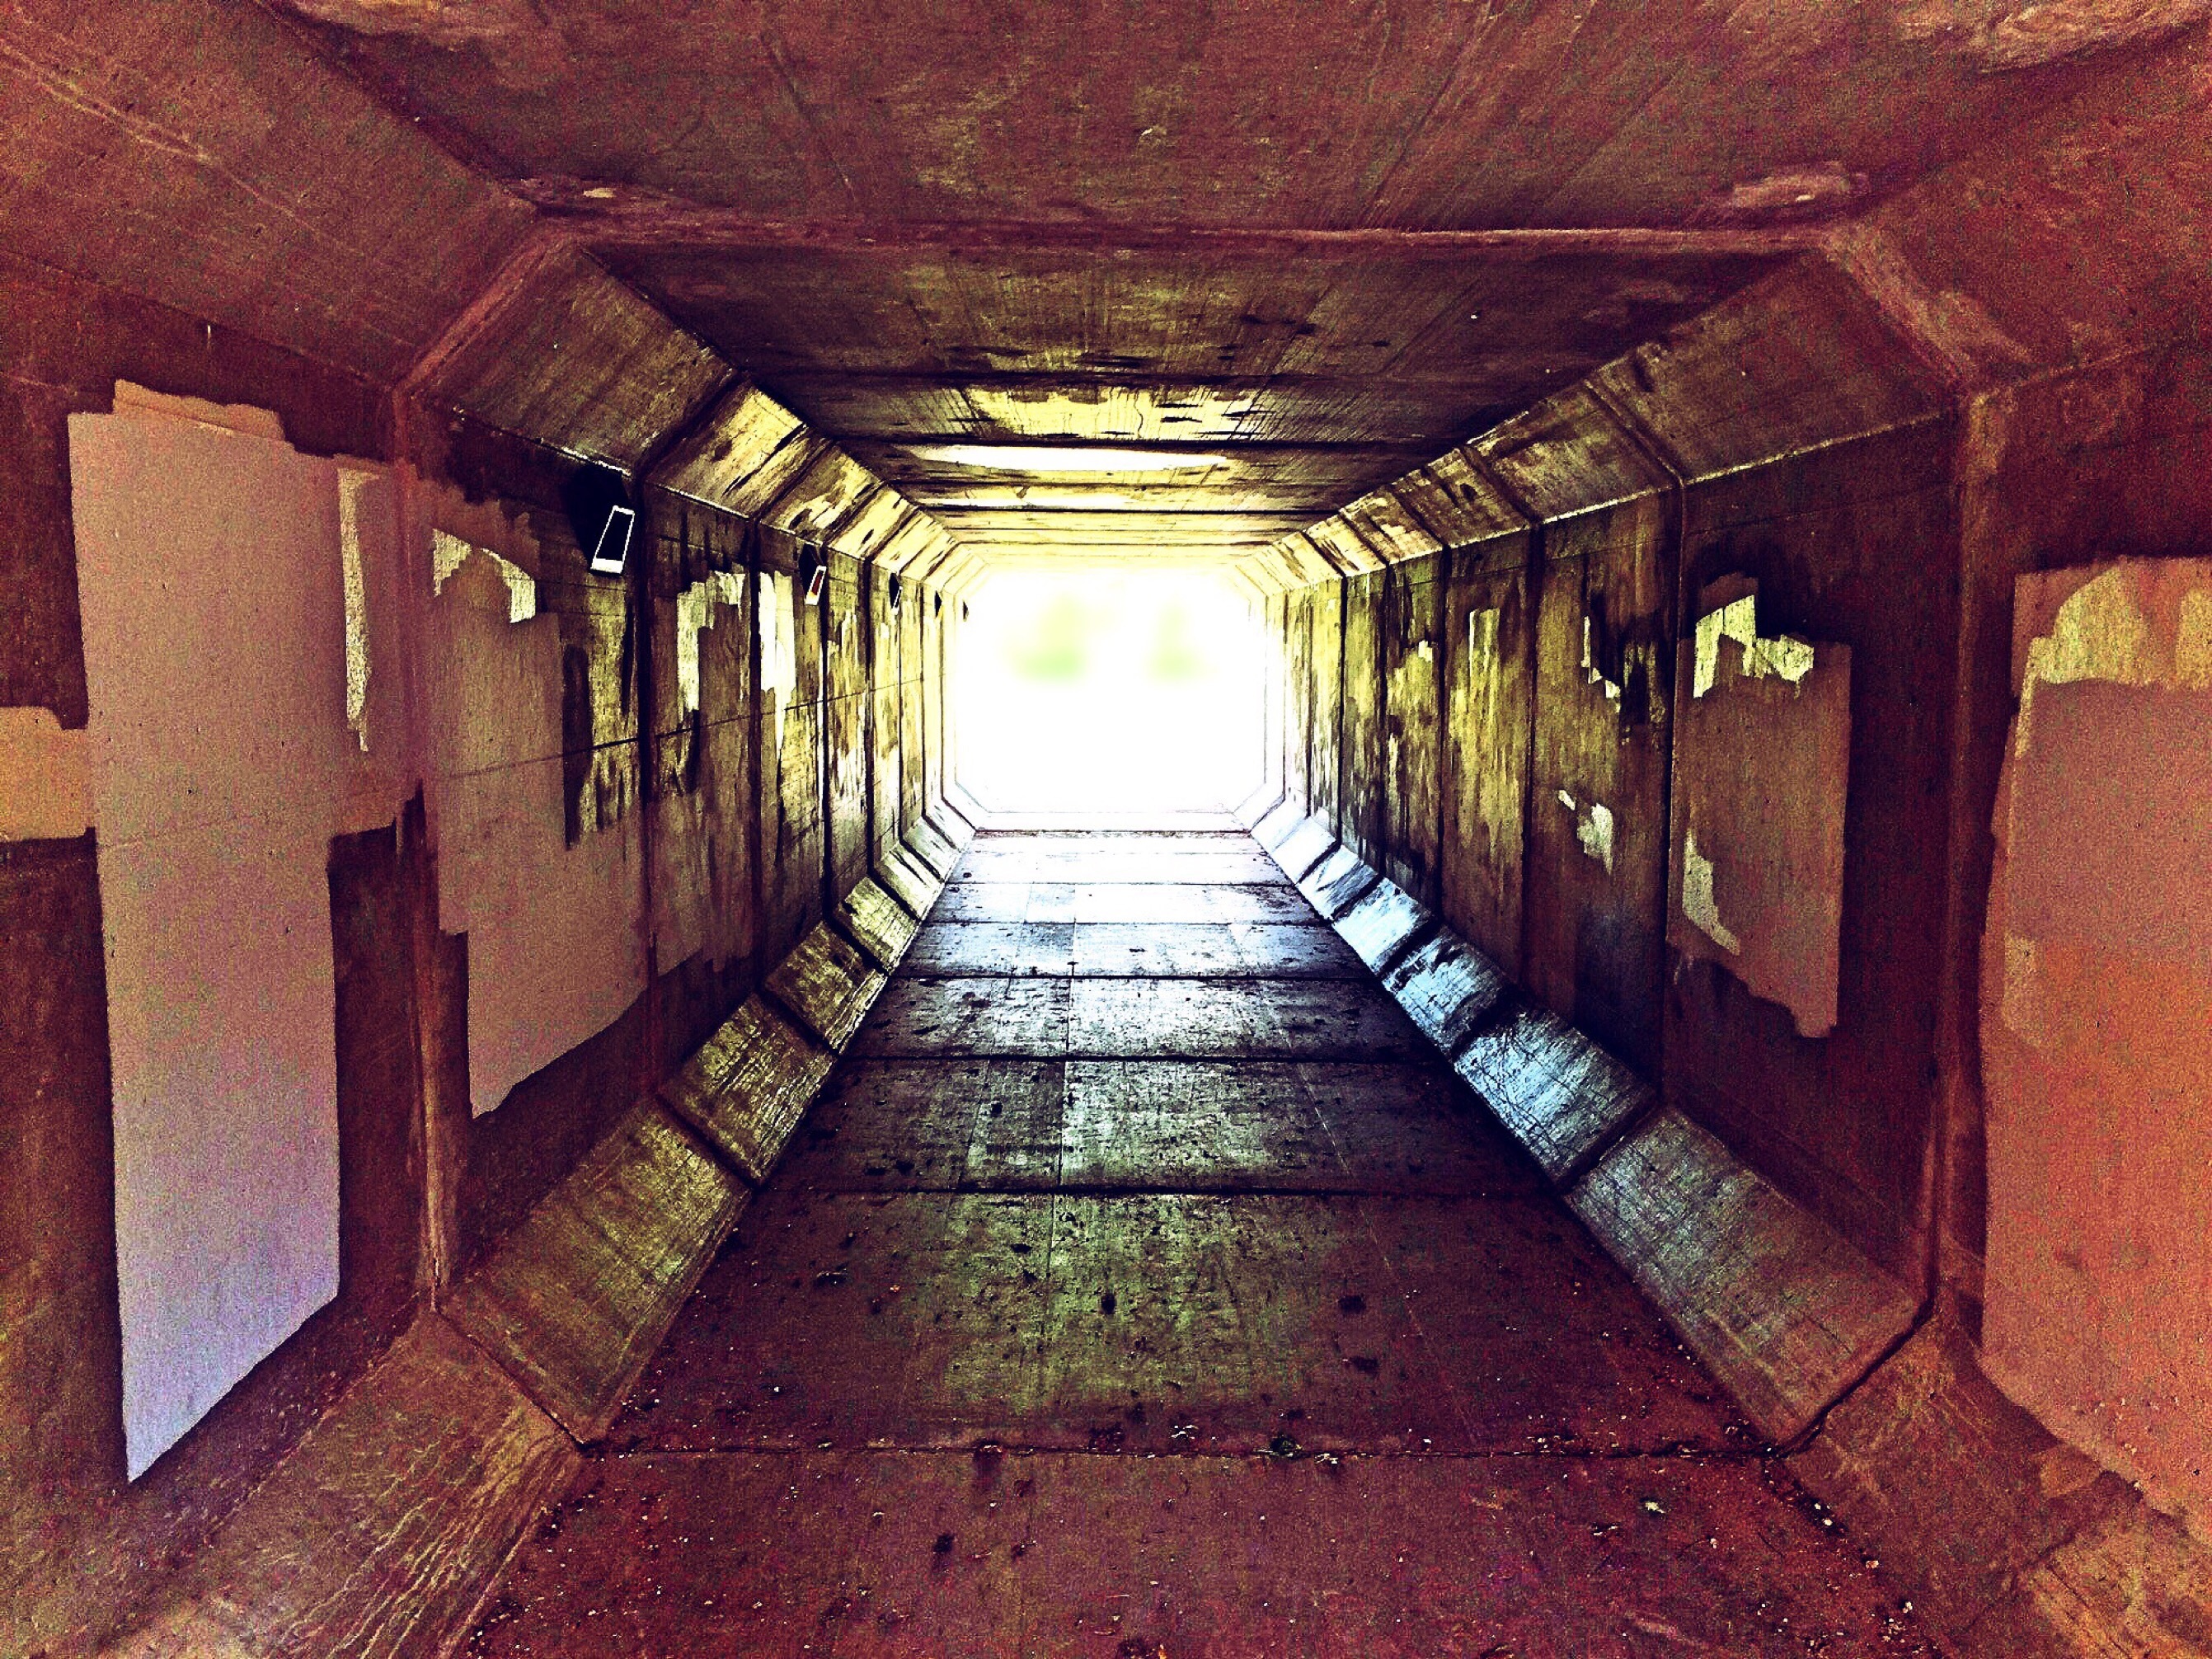
light, alley, city, urban, tunnel, subway, underground, transport, entrance, darkness, corridor